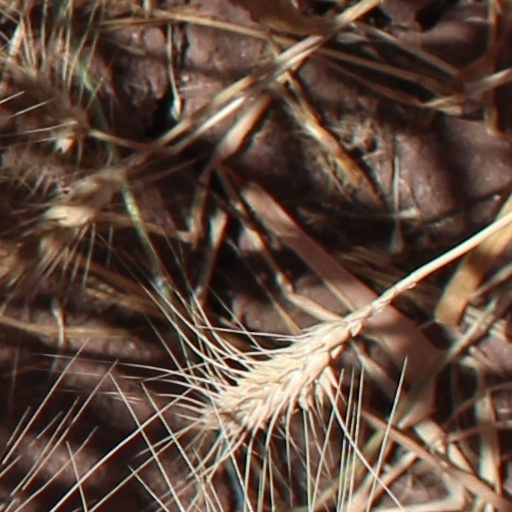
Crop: wheat